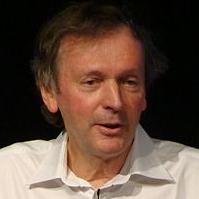
Age: 65